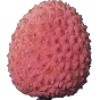
Label: Lychee 1